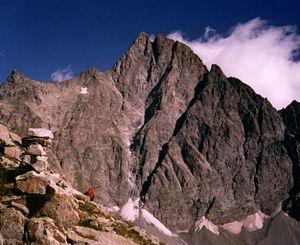
face Nord-Ouest de l'Olan, sommet du Valgaudemar, Alpes, France
L'Olan est un grand sommet du massif des Écrins situé au cœur d'un des parcs nationaux français. Il a été escaladé pour la première fois en 1875 mais ce sont des alpinistes comme René Desmaison et Jean Couzy qui s'y sont illustrés sur des voies difficiles et fragiles.